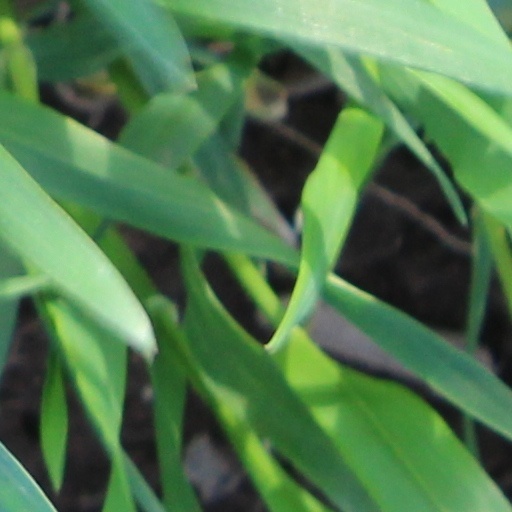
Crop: wheat